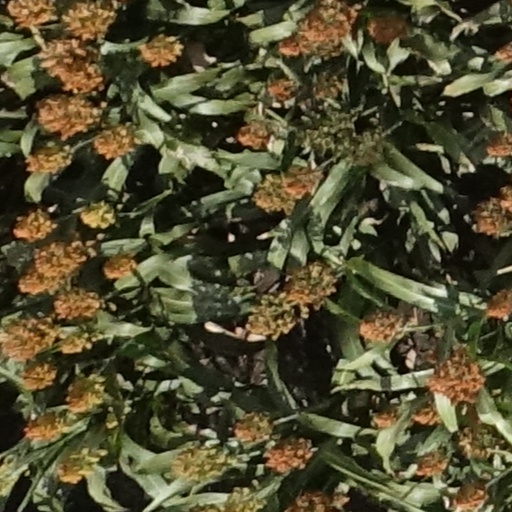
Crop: sorghum